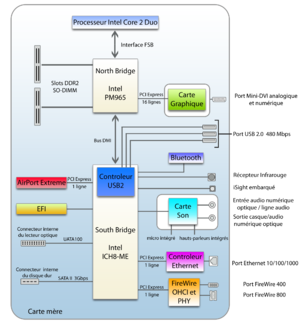
L’iMac aluminium est un ordinateur tout-en-un, développé et produit par Apple Il correspond à la 5ᵉ génération d'iMac, le premier modèle ayant été lancé en août 1998. L'iMac est, depuis son lancement, le produit phare de la firme ; c'est avec lui qu'Apple a signé son renouveau peu de temps après le retour de son fondateur Steve Jobs. C'est un ordinateur de bureau polyvalent qui mise beaucoup sur le gain d'espace qu'il procure.